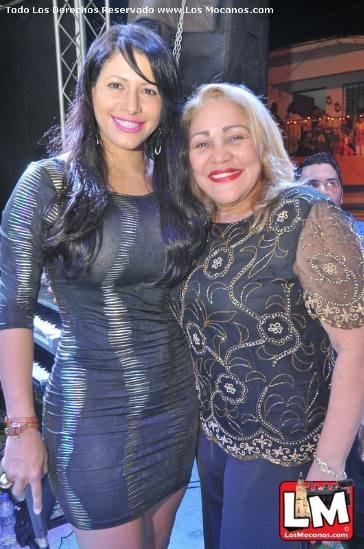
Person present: Yes